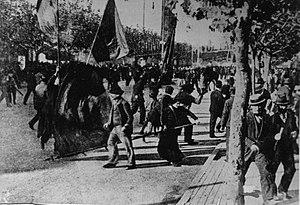
Dans l’historiographie argentine, on appelle Semaine rouge la semaine de grève générale qui fut décrétée par les centrales syndicales en réaction à la répression sanglante menée par la Police fédérale argentine contre un rassemblement du Premier Mai sur la place Lorea de Buenos Aires en 1909, répression où la police, sous les ordres du commissaire en chef Ramón Lorenzo Falcón, tira à balles réelles et sans distinction sur la foule pacifique, provoquant ainsi la mort de douze personnes et en blessant plus d’une centaine d’autres. L’ampleur et la durée de la mobilisation ouvrière contraignit le gouvernement de négocier pour la première fois avec des grévistes et de céder à leurs revendications.